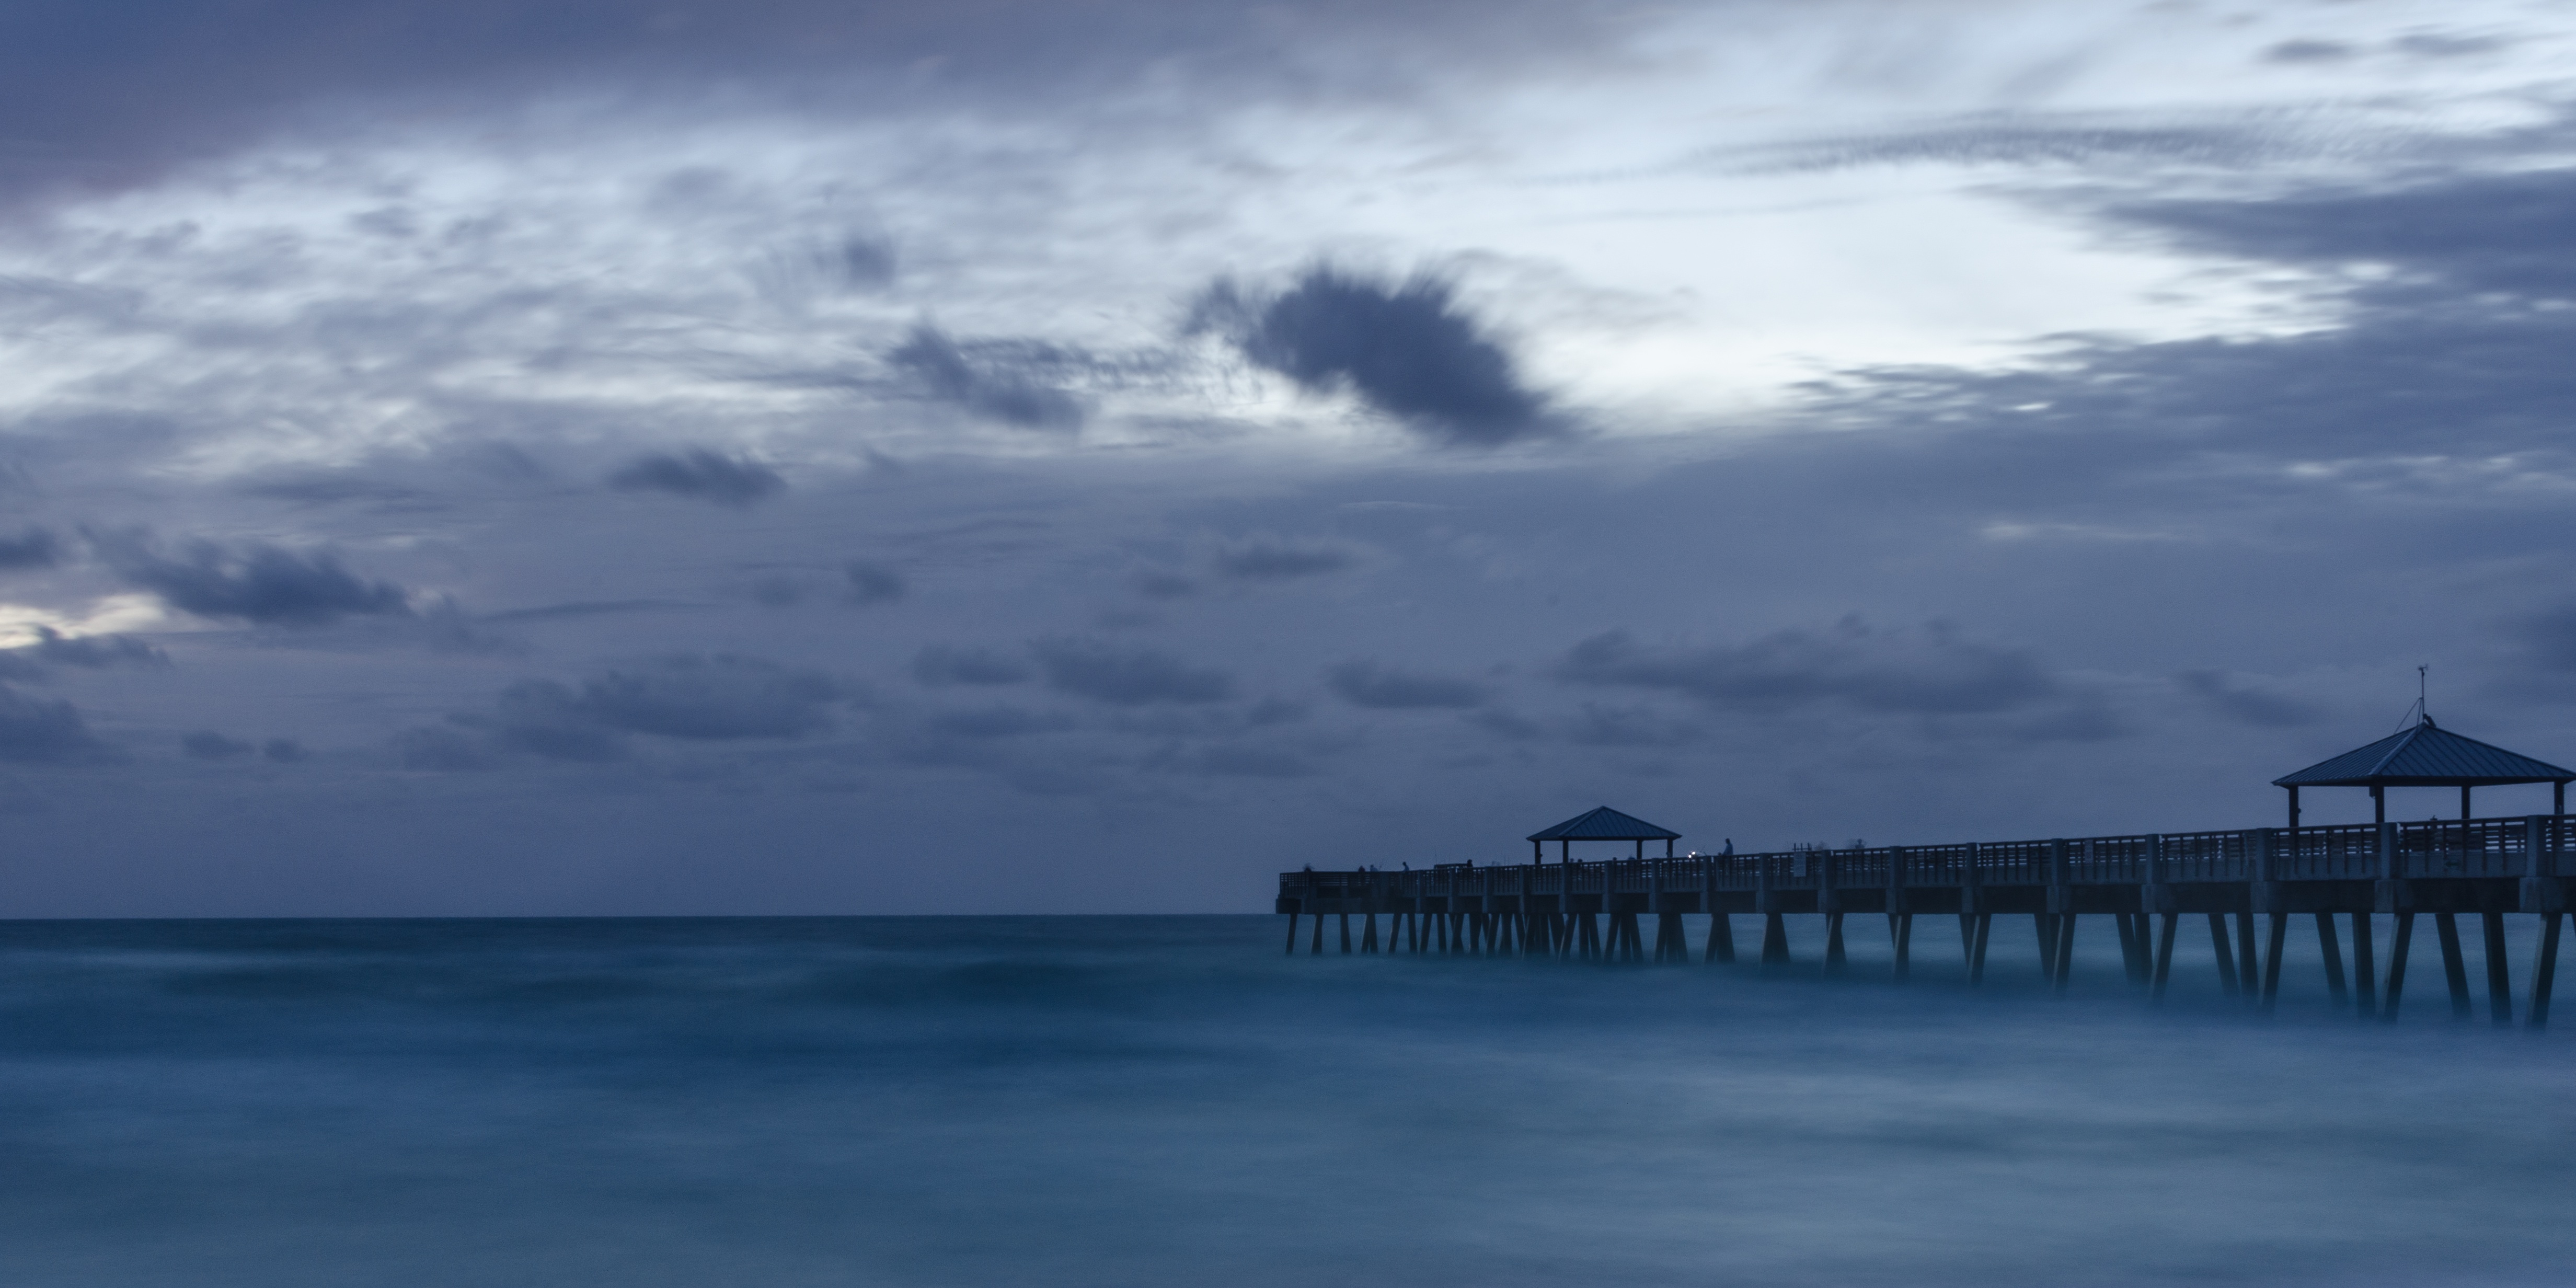
beach, sea, coast, ocean, horizon, cloud, sky, sunrise, morning, shore, wave, dawn, pier, dusk, bay, atmospheric phenomenon, wind wave